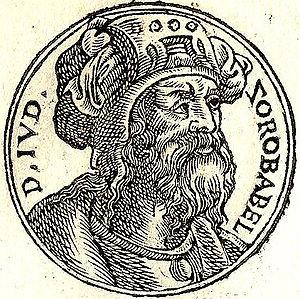
Zorobabel est un personnage des Livre d'Esdras, Livre d'Aggée et Livre de Zacharie, qui font partie de la Bible hébraïque et de l'Ancien Testament. Il est petit-fils du roi de Juda Joachin, et devient au VIᵉ siècle av. J.-C. le gouverneur de la province perse de Judée, c'est-à-dire le chef du peuple juif.
Cet article relate les faits saillants de la ville de Jérusalem, une ville du Proche-Orient qui tient une place prépondérante dans les religions juive, chrétienne et musulmane, que les Israéliens ont érigée en capitale et que les Palestiniens souhaiteraient comme capitale.